History of video game consoles

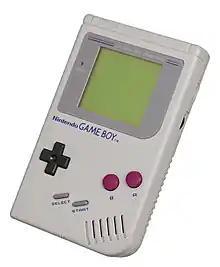
The original Game Boy model

During this generation, the technology costs of using optical discs in the form of CD-ROMs has dropped sufficiently to make them desirable to be used for shipping computer software, including for video games for personal computers. CD-ROMs offered more storage space than game cartridges and could allow for full-motion video and other detailed audio-video works to be used in games. Console manufacturers adapted by created hardware add-ons to their consoles that could read and play CD-ROMs, including NEC's TurboGrafx-CD add-on (as well as the integrated TurboDuo system) in 1988, and the Sega CD add-on for the Genesis in 1991, and the Neo Geo CD in 1994. Costs of these add-ons were generally high, nearing the same price as the console itself, and with the introduction of disc-based consoles in the fifth generation starting in 1993, these fell by the wayside. Nintendo had initially worked with Sony to develop a similar add-on for the SNES, the Super NES CD-ROM, but just before its introduction, business relationships between Nintendo and Sony broke down, and Sony would take its idea on to develop the fifth generation PlayStation. Additionally, Philips attempted to enter the market with a dedicated CD-ROM format, the CD-i, also released in 1990, that included other uses for the CD-ROM media beyond video games but the console never gained traction.